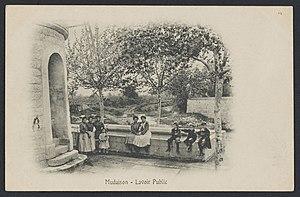
Mudaison. - Lavoir public
Mudaison est une commune française située dans le département de l'Hérault en région Occitanie.